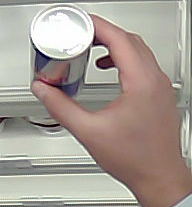
Product: redbull_energydrink